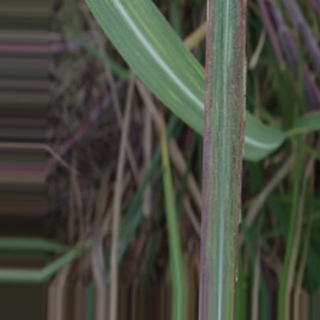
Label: sugarcane_bacterial_blight